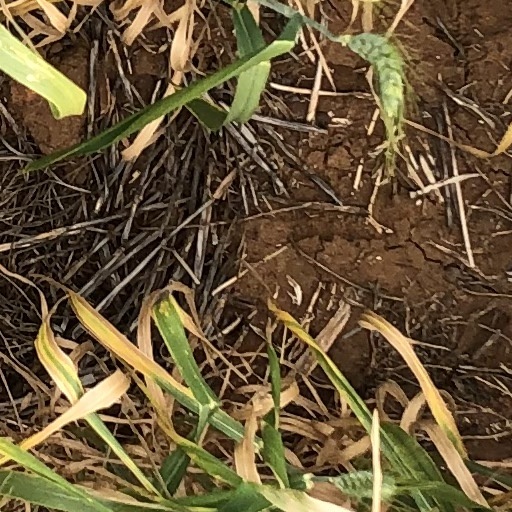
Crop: wheat